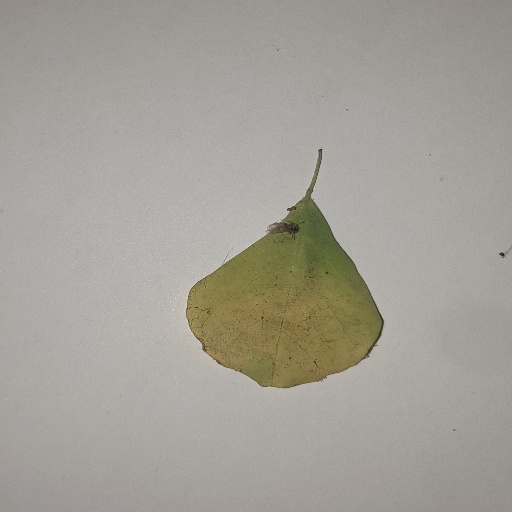
Species: Sojina
Leaf condition: Yellow Leaf